1980 Molise regional election

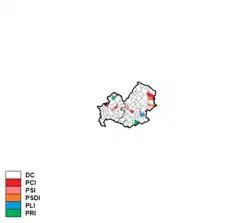
Largest party by municipality

Christian Democracy was by far the largest party, gaining more than three times the share of vote of the Italian Communist Party, which came distantly second.